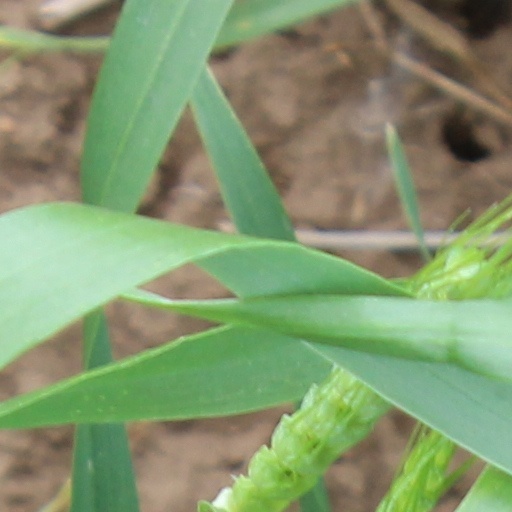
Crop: wheat